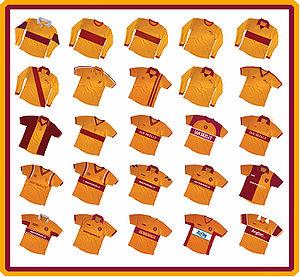
Le Motherwell FC est un club de football écossais, fondé en 1886 et basé à Motherwell dans le North Lanarkshire, qui évolue en Scottish Premiership.